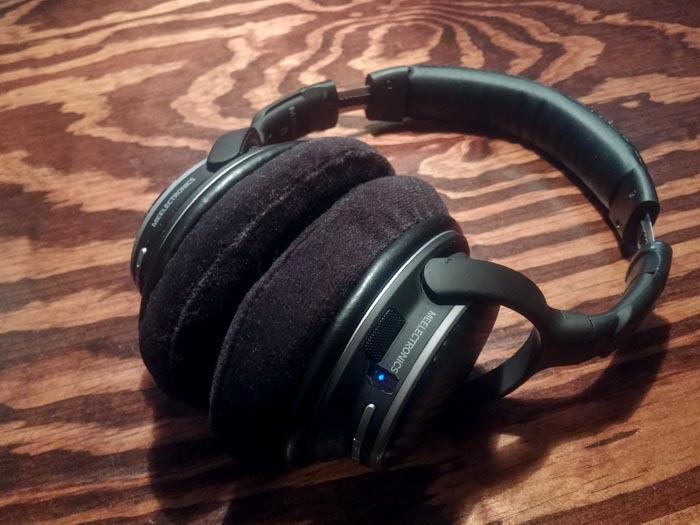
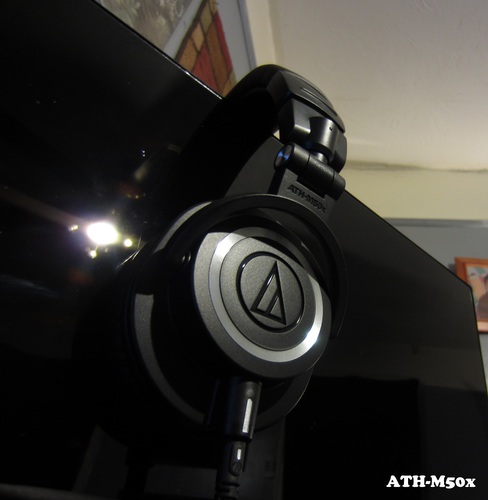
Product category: headphones
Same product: no